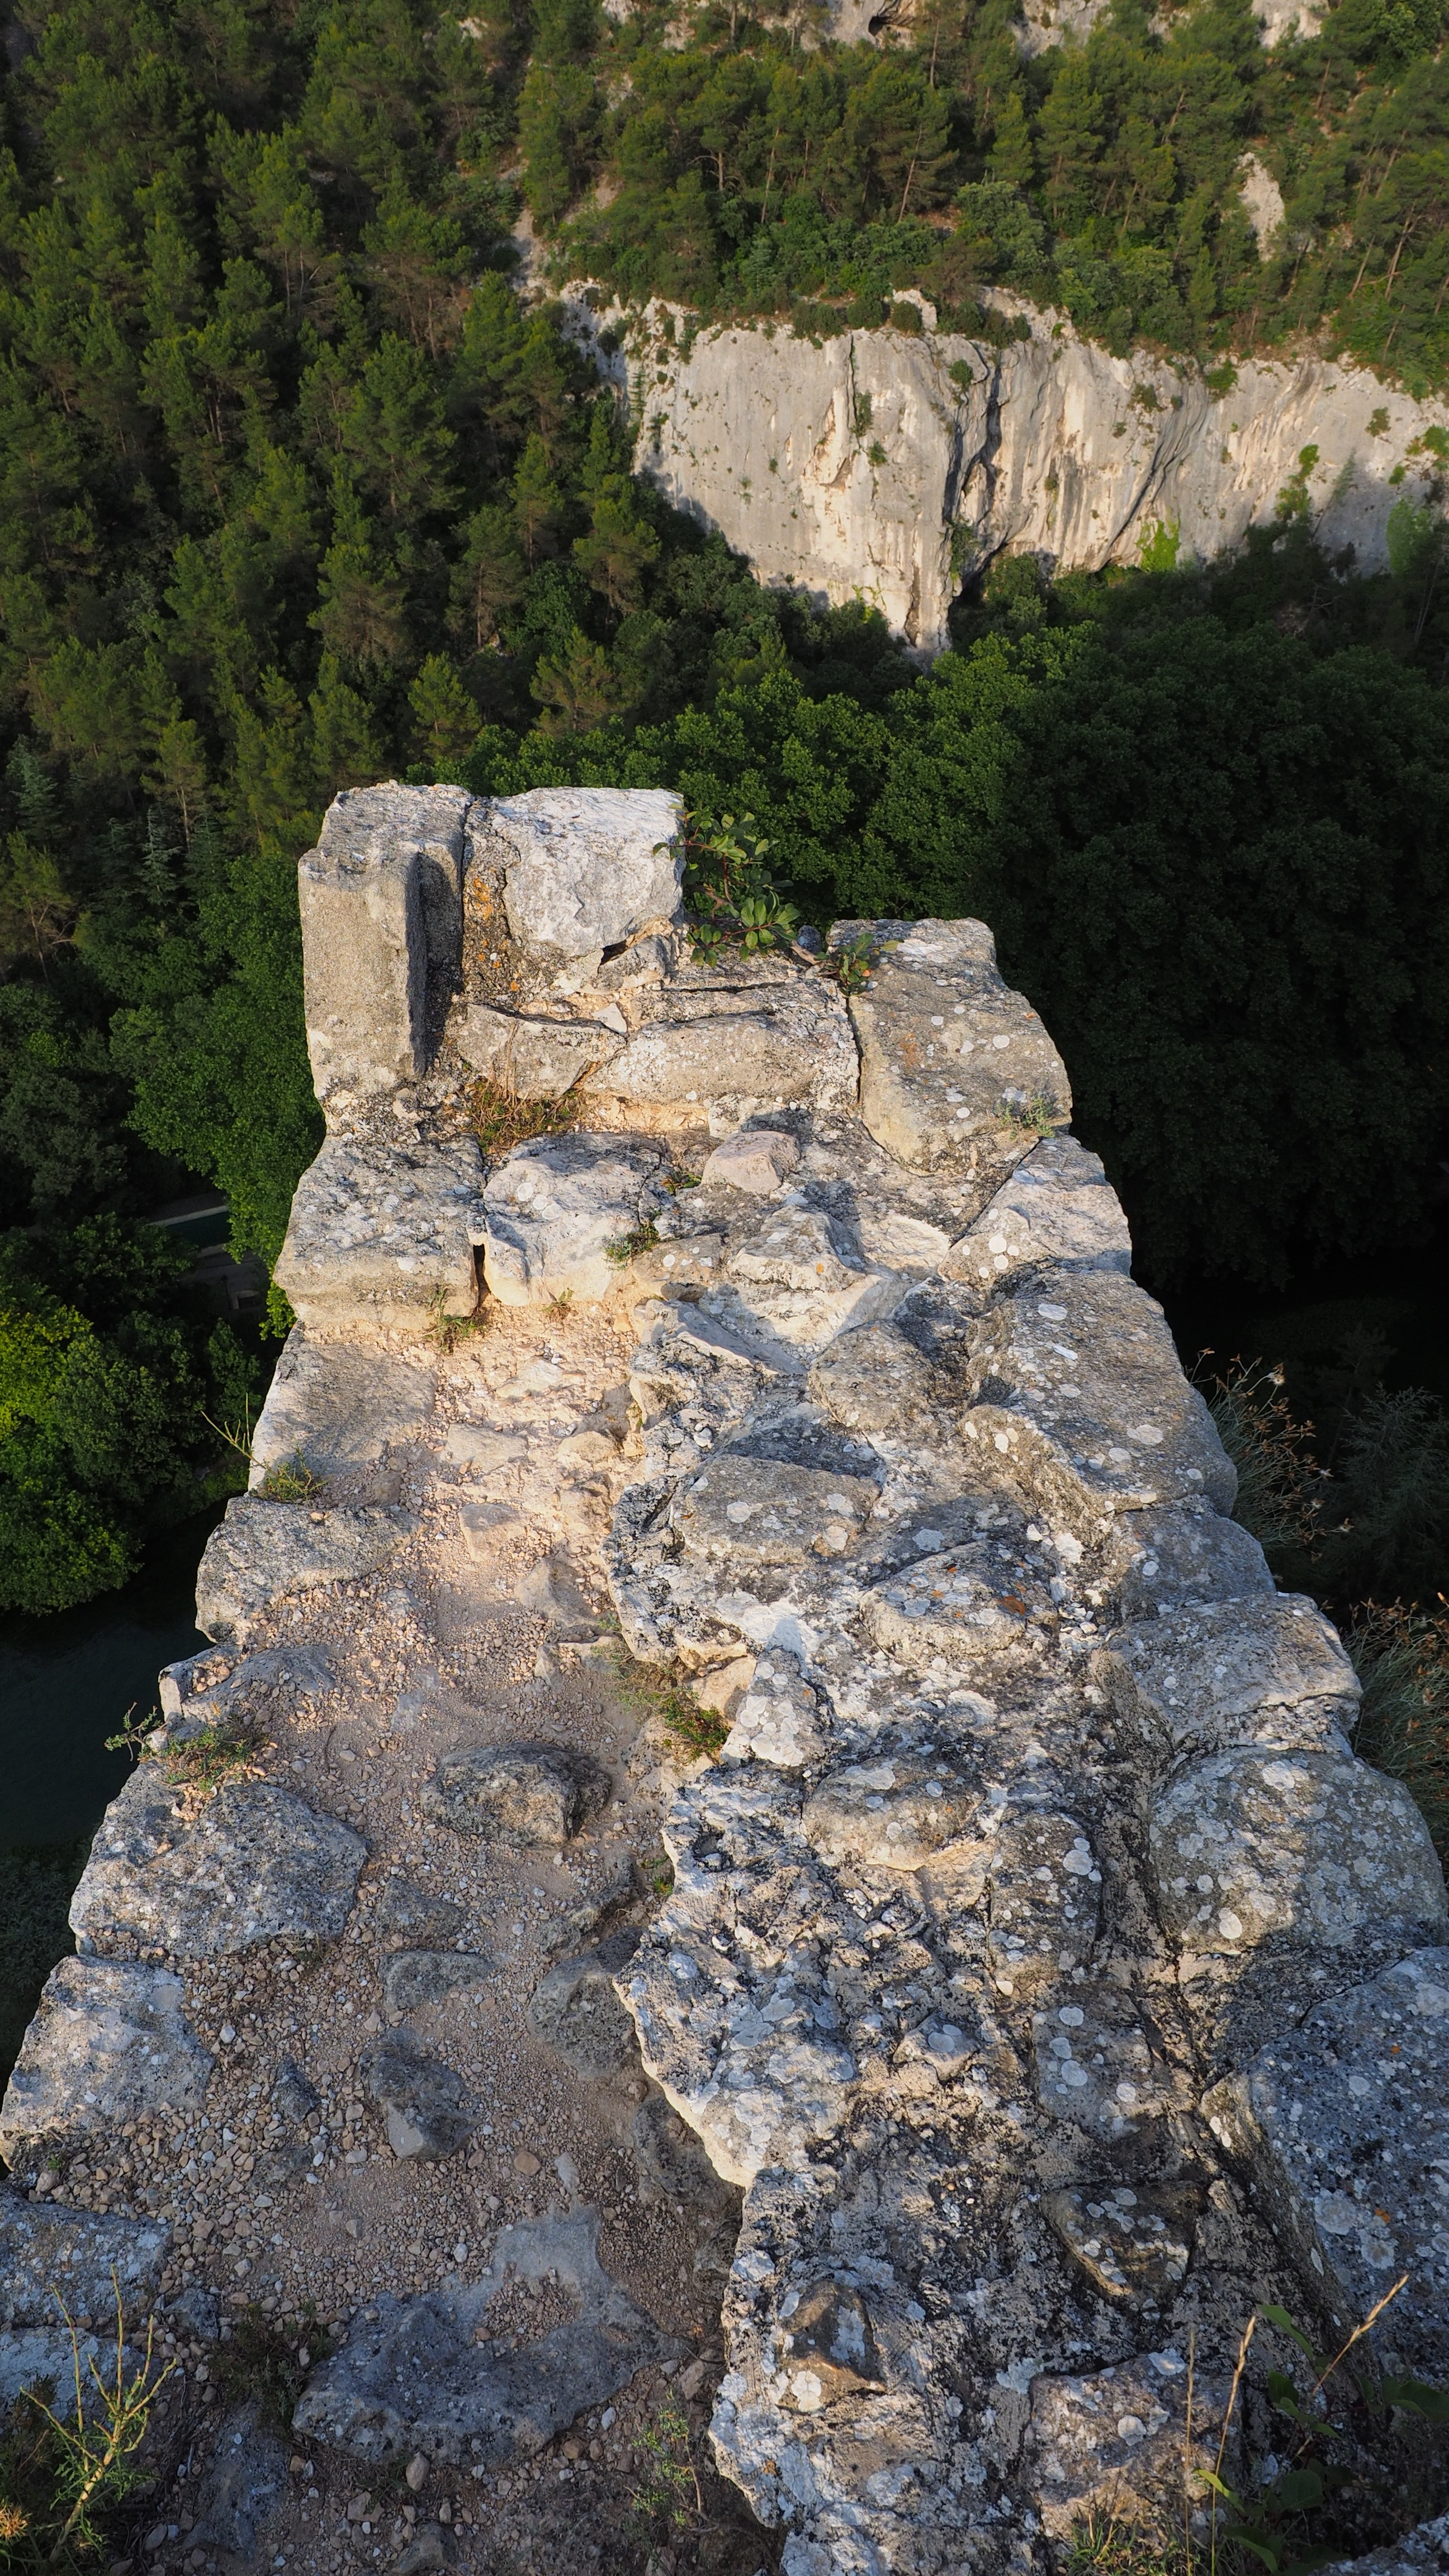
rock, mountain, trail, wall, formation, cliff, france, castle, gorge, ruin, terrain, geology, outcrop, ruins, boulder, provence, water feature, bedrock, burgruine, fontaine de vaucluse, ruin of philippe de cabassolle, castle of philippe de cabassolle, ancient history